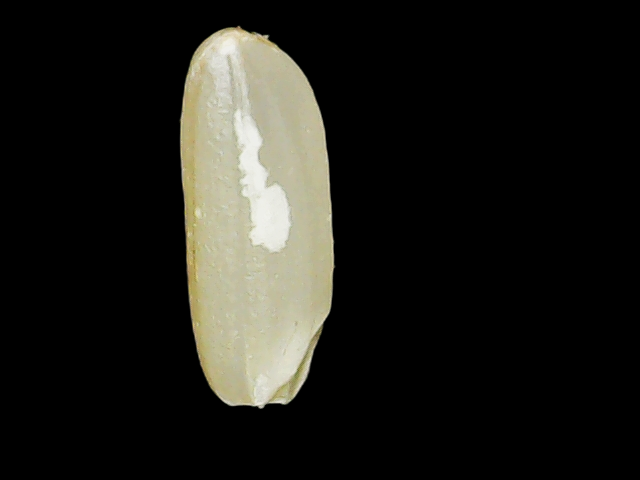
Rice variety: Binadhan12